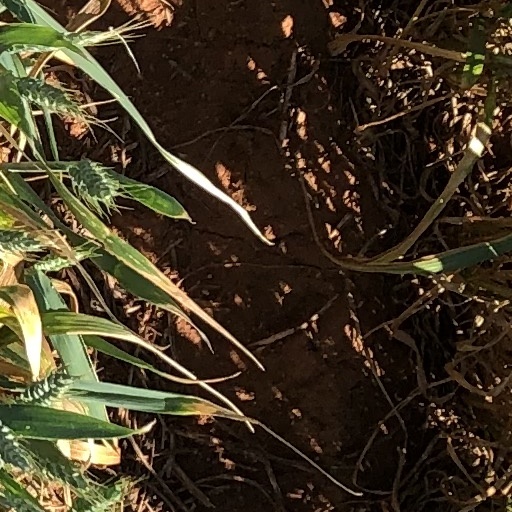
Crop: wheat